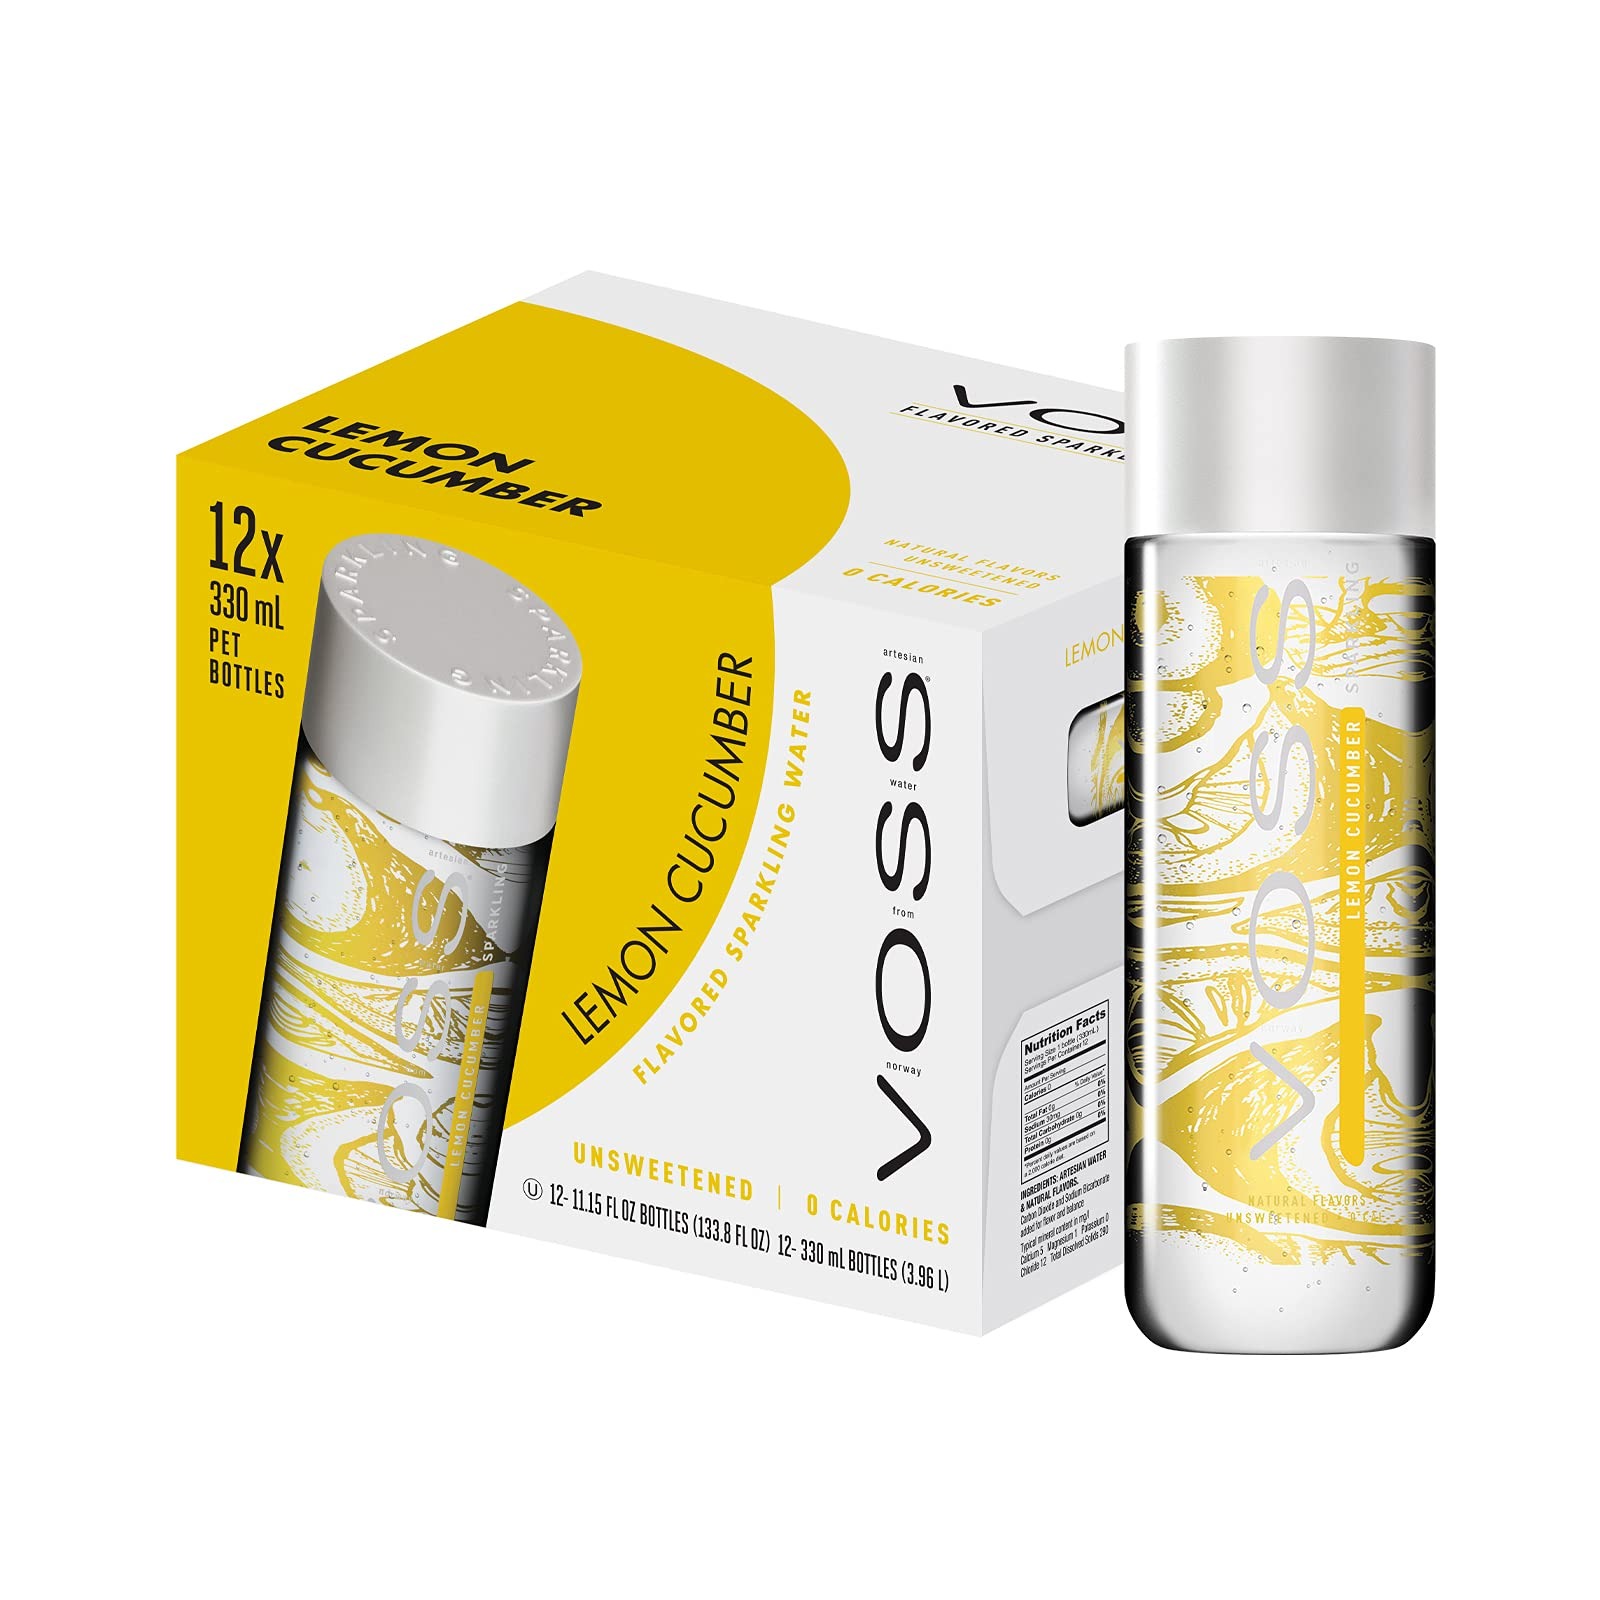
Item Name: VOSS Water Flavored Sparkling Water, Lemon Cucumber, 330 ml Plastic Bottles (12 Count), 133.8 Fl Oz
Bullet Point 1: Incredibly refreshing on its own or works well as a mixer
Bullet Point 2: Naturally flavored with other natural flavors with zero calories and no sugar
Bullet Point 3: Provides discerning consumers a modern water drinking experience
Bullet Point 4: Contains twelve, 330ml PET bottles of VOSS Artesian Water from Norway
Bullet Point 5: 5 unique flavor combinations in iconic and distinctive packaging
Bullet Point 6: Vegan and does not contain allergens or sensitivities
Value: 133.9
Unit: Fl Oz

Price: 16.5